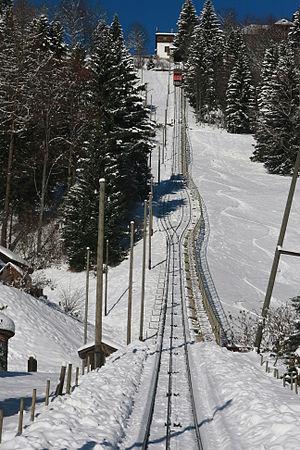
Funiculaire Les Avants - Sonloup
Les Avants est un village situé au-dessus de Montreux, dans le canton de Vaud, Suisse. L'accès est possible soit par la route soit par le chemin de fer de montagne du MOB à partir de Montreux ou de Zweisimmen.
Les Transports Montreux-Vevey-Riviera sont une entreprise ferroviaire suisse née en 1992 de la fusion du Montreux-Glion-Rochers de Naye et du funiculaire Territet – Glion, d'autres chemins de fer l'ont rejointe en 2001 :
La Suisse, pays au relief tourmenté, possède un grand nombre de funiculaires, moyen de transport idéal pour vaincre de fortes déclivités.
Le funiculaire Les Avants – Sonloup est en service depuis 1910. De nos jours, la gestion et l'exploitation sont assumées par GoldenPass Services.